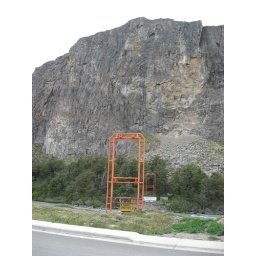
Climbers reach the rock wall on the other side of the river by pulleying themselves across in these baskets.